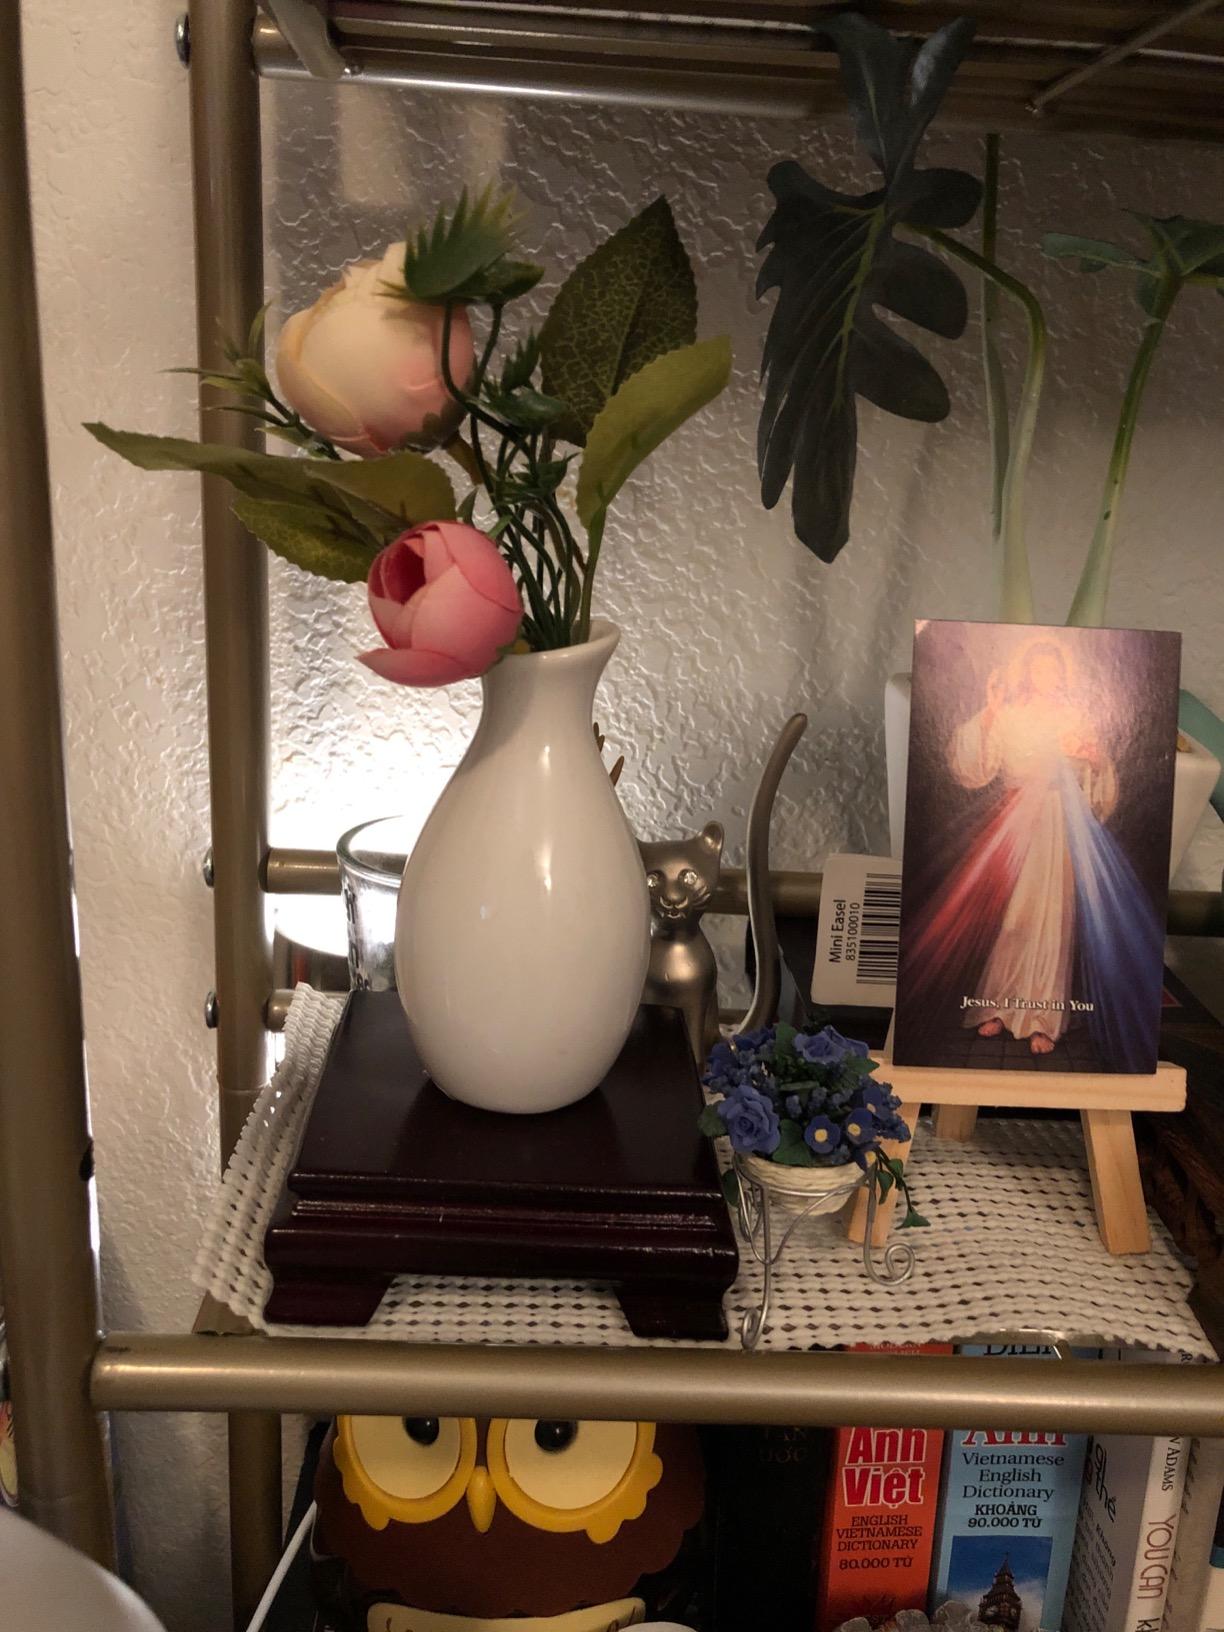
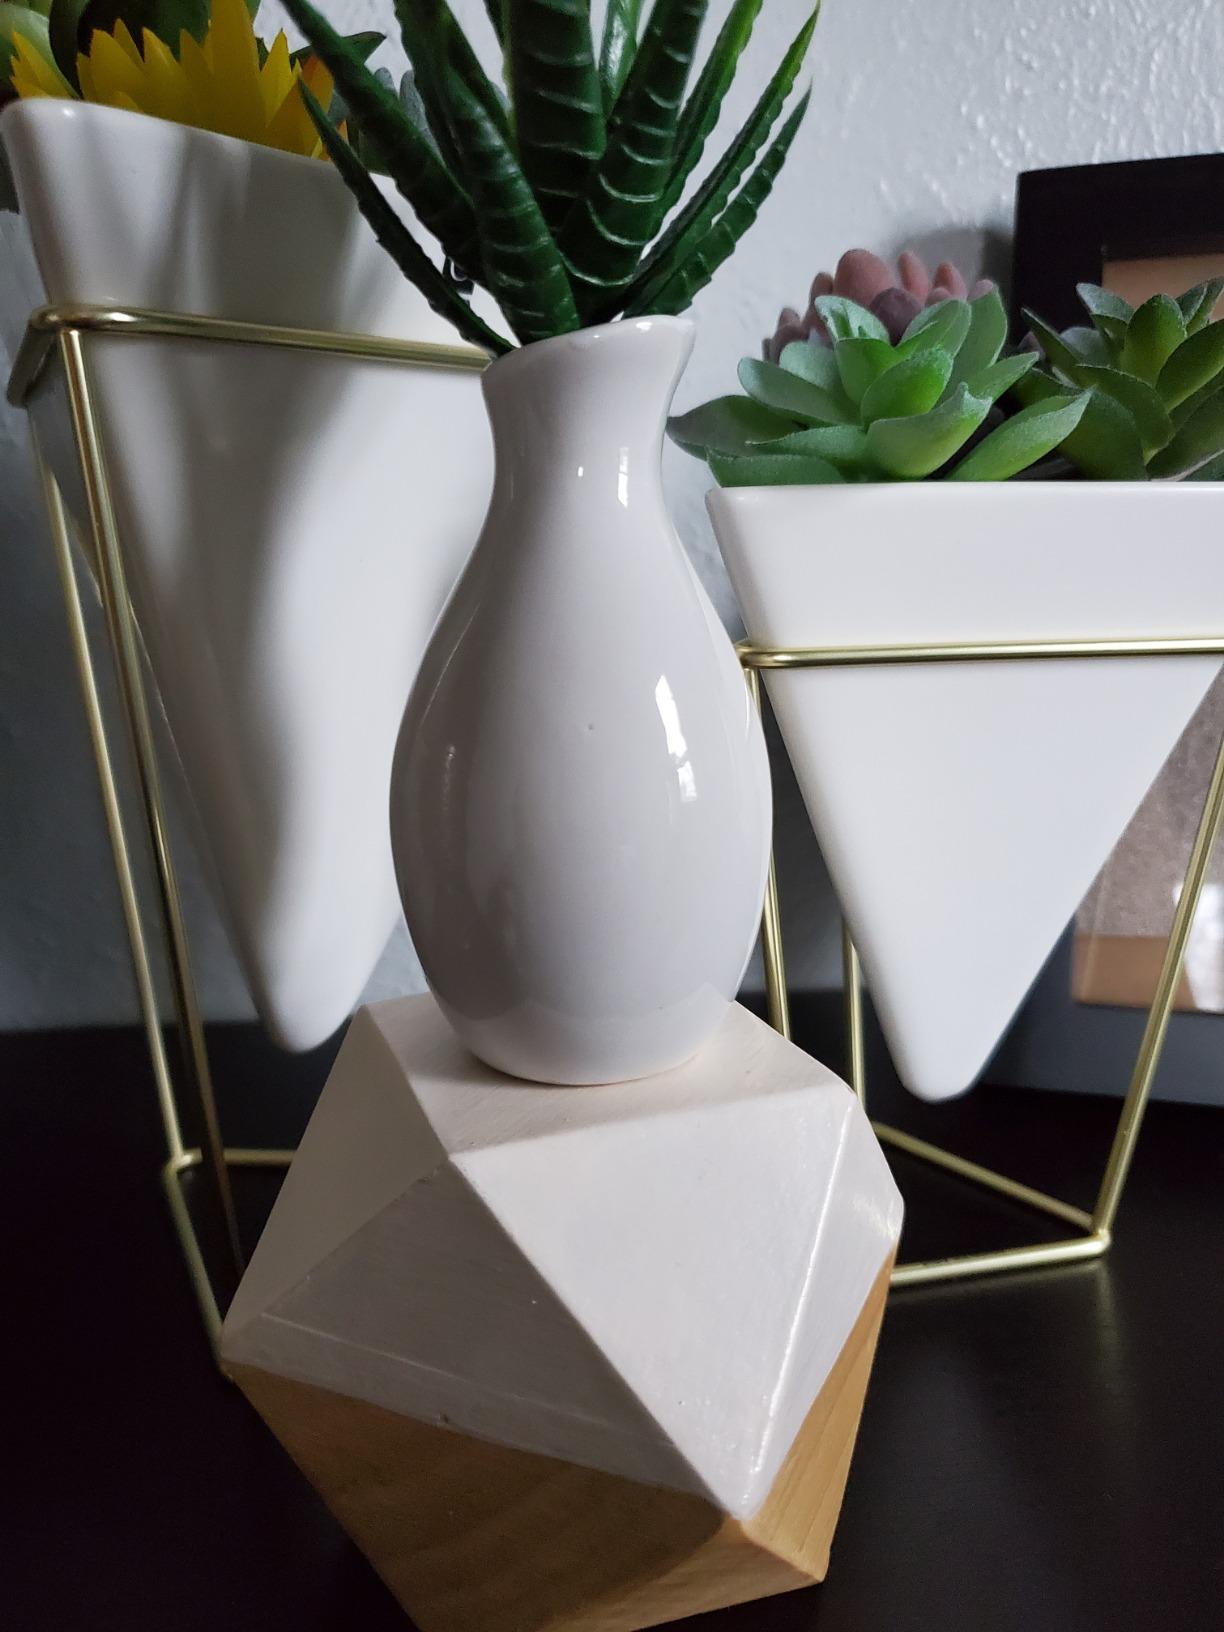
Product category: vase
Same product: yes